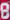
Number: 8